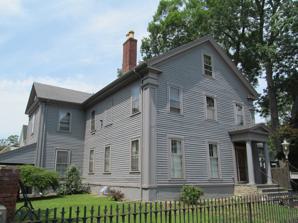
Building: Harris-Merrick House
Country: United States of America
Year built: 1832
Historic house in Massachusetts, United States United States historic place Harris-Merrick House U.S. National Register of Historic Places Harris-Merrick House Show map of Massachusetts Show map of the United States Location 41 Fruit St., Worcester, Massachusetts Coordinates 42°16′5″N 71°48′39″W / 42.26806°N 71.81083°W / 42.26806; -71.81083 Area less than one acre Built 1832 ( 1832 ) Architectural style Greek Revival MPS Worcester MRA NRHP reference No. 80000602 Added to NRHP March 05, 1980 The Harris-Merrick House is an historic house at located 41 Fruit Street in Worcester, Massachusetts .  Built sometime between 1832 and 1844, it is a good example of Greek Revival architecture, and a rare surviving element of the early residential development west of downtown Worcester.  The house was listed on the National Register of Historic Places on March 5, 1980. Description and history The Harris-Merrick House is located west of downtown Worcester in a residential area, at the southwest corner of Fruit Street and Marston Way.  It is an L-shaped 2 + 1 ⁄ 2 -story wood-frame structure, with a gabled roof and clapboarded exterior.  The building corners have paneled pilasters, and some of its gables are fully pedimented.  The main facade is three bays wide, with full-length first story windows, and the main entrance in the rightmost bay.  It is sheltered by a porch with round columns, entablature, and fully pedimented gable. The house was built c. 1832–1844 on Chestnut Street, and is one of the few buildings to survive from the early days of development on the city's west side. The area was developed in the 1830s (with many houses designed by Elias Carter ), and this house was built either for Clarendon Harris, a bookkeeper who purchased the land in 1832, or Pliny T. Merrick , who owned it in 1844.  Merrick was one of the city's most prominent attorneys whose own home stood adjacent to this one's original lot. The house was moved to its present location in 1874, at which time it was converted into a two-family residence. See also National Register of Historic Places listings in northwestern Worcester, Massachusetts National Register of Historic Places listings in Worcester County, Massachusetts References